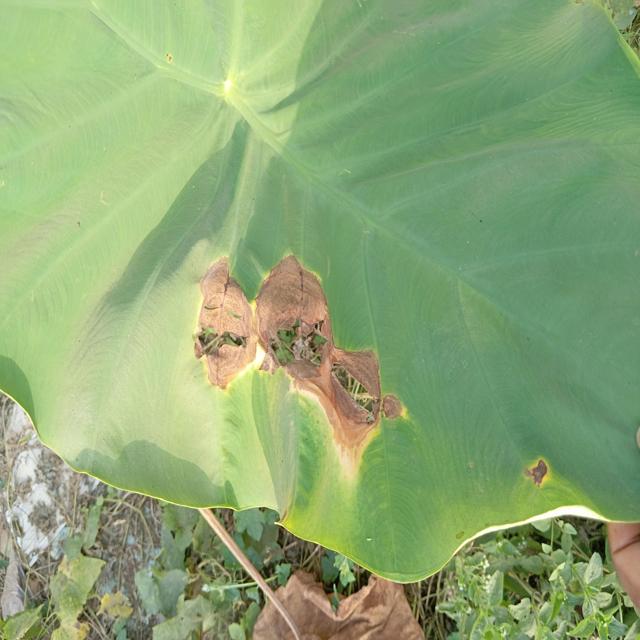
Label: Mid_Blight